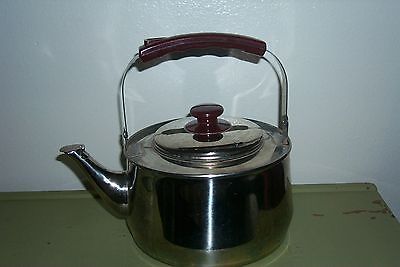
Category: kettle